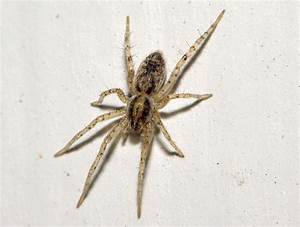
Label: spider